John Alexander Lackey House

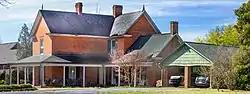

John Alexander Lackey House is a historic home located at Morganton, Burke County, North Carolina. It was built about 1900, and is a two-story, T-shaped, gable roofed, brick farmhouse. It has a one-story, gabled kitchen wing. The house features Colonial Revival style detailing.